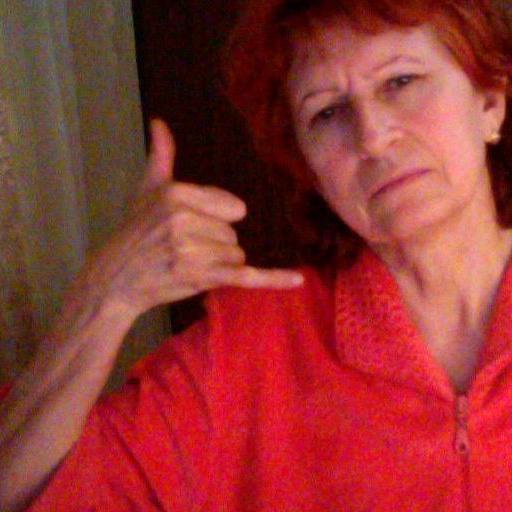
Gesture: call